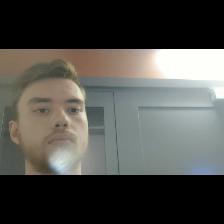
Label: Human